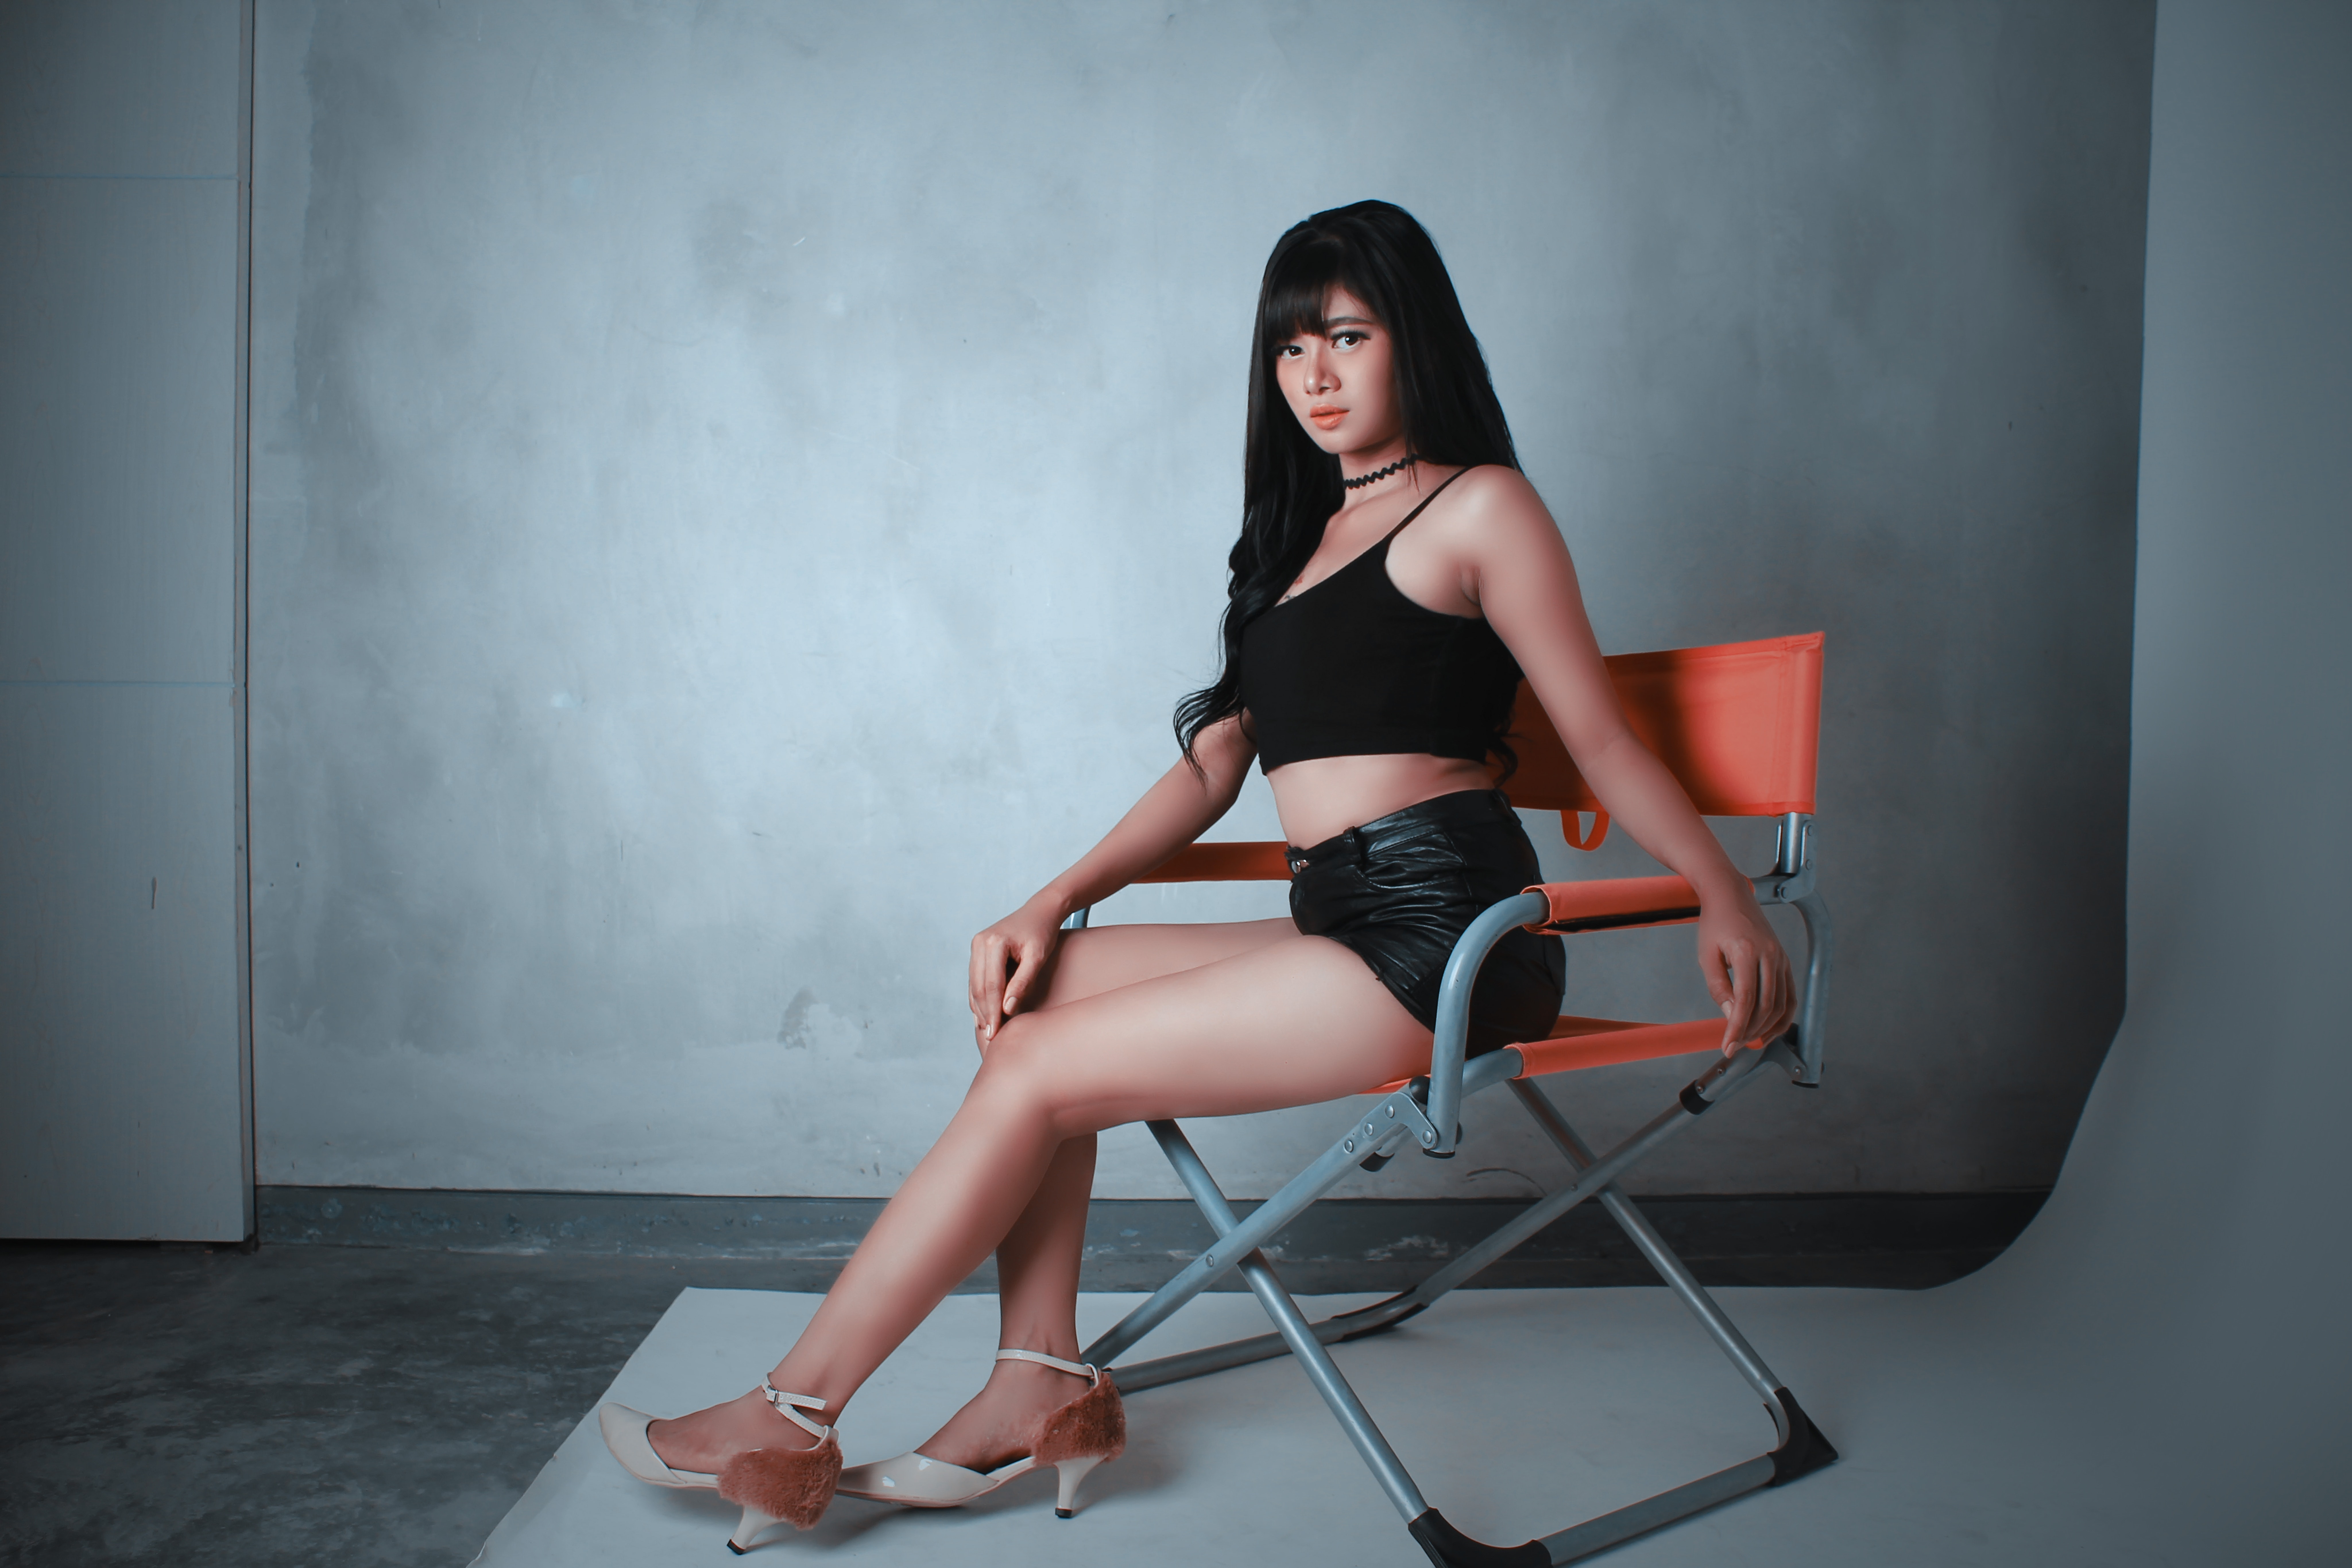
photograph, sitting, leg, beauty, human hair color, girl, lady, model, human leg, photography, shoulder, thigh, black hair, human body, joint, fetish model, photo shoot, long hair, brown hair, shoe